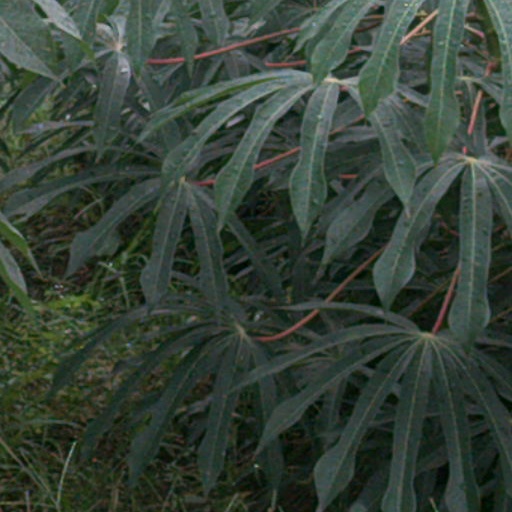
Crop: cassava